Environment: lab
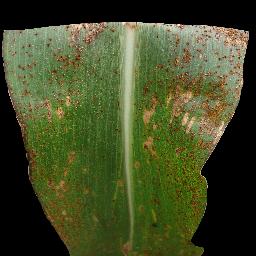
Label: common_rust